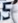
Number: 5